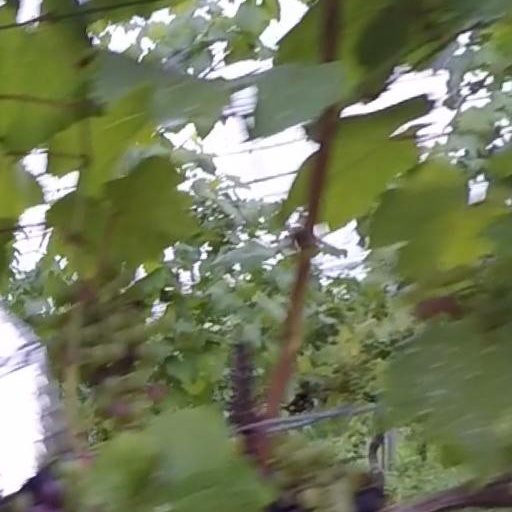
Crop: grape